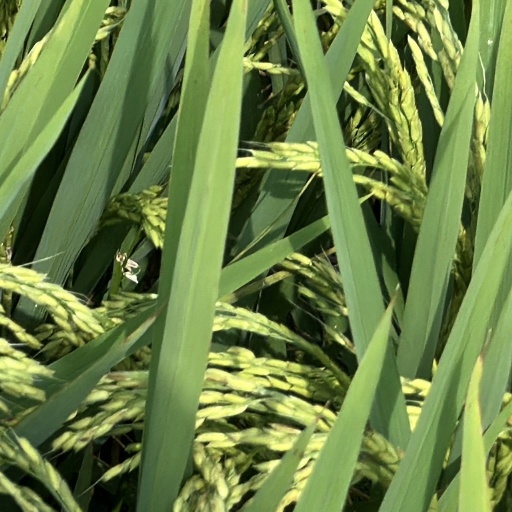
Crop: rice